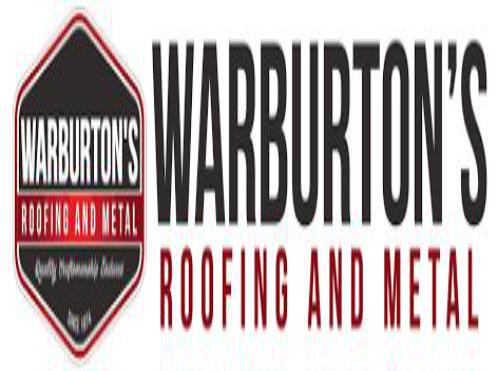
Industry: Food